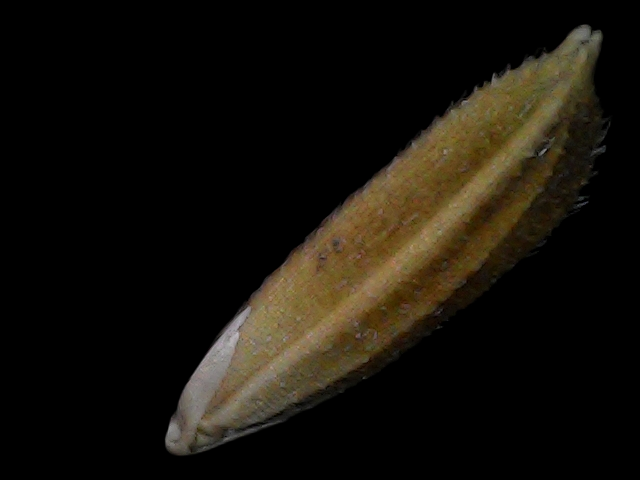
Rice variety: Bd56